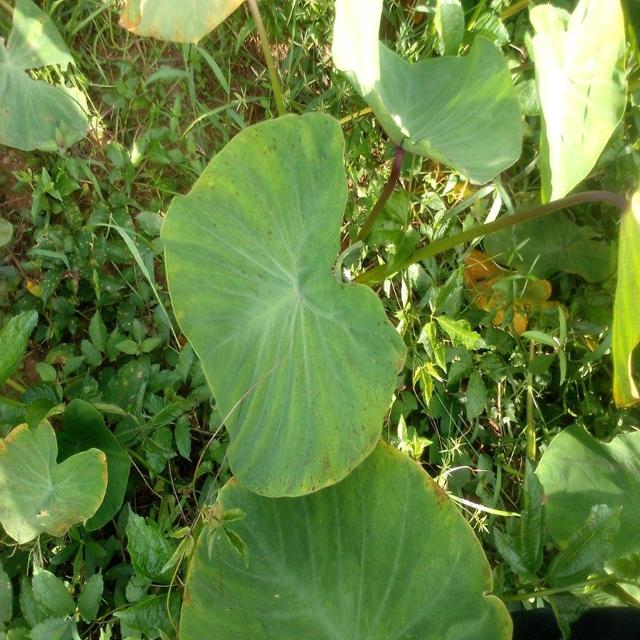
Label: Early_Blight